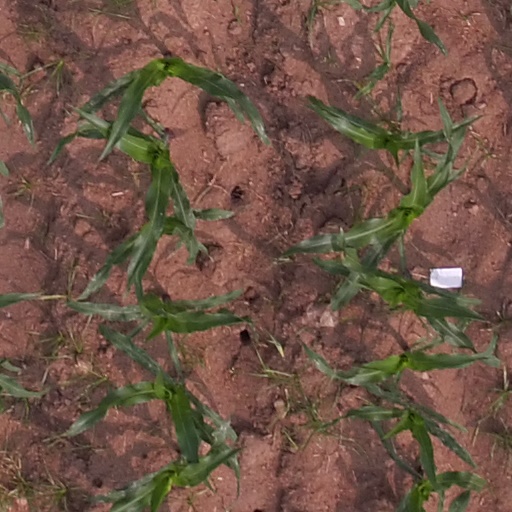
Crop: maize; corn